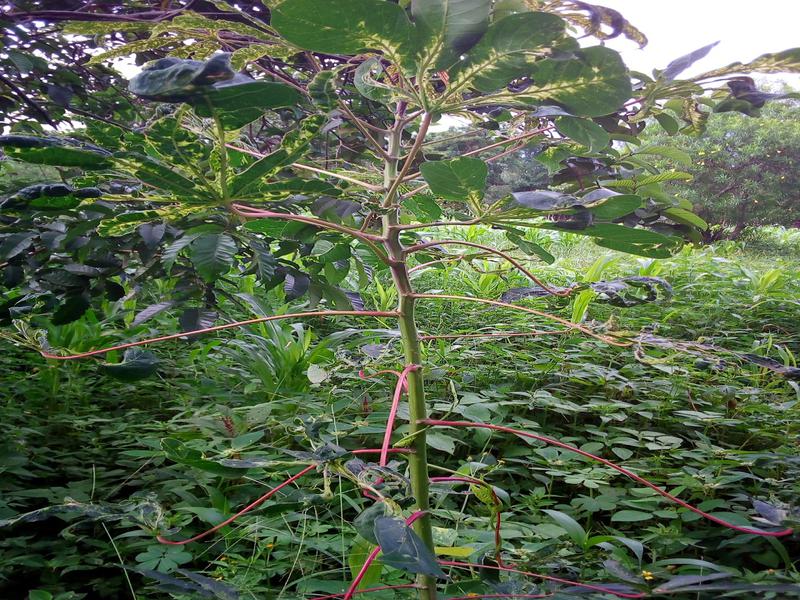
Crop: cassava
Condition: mosaic_disease